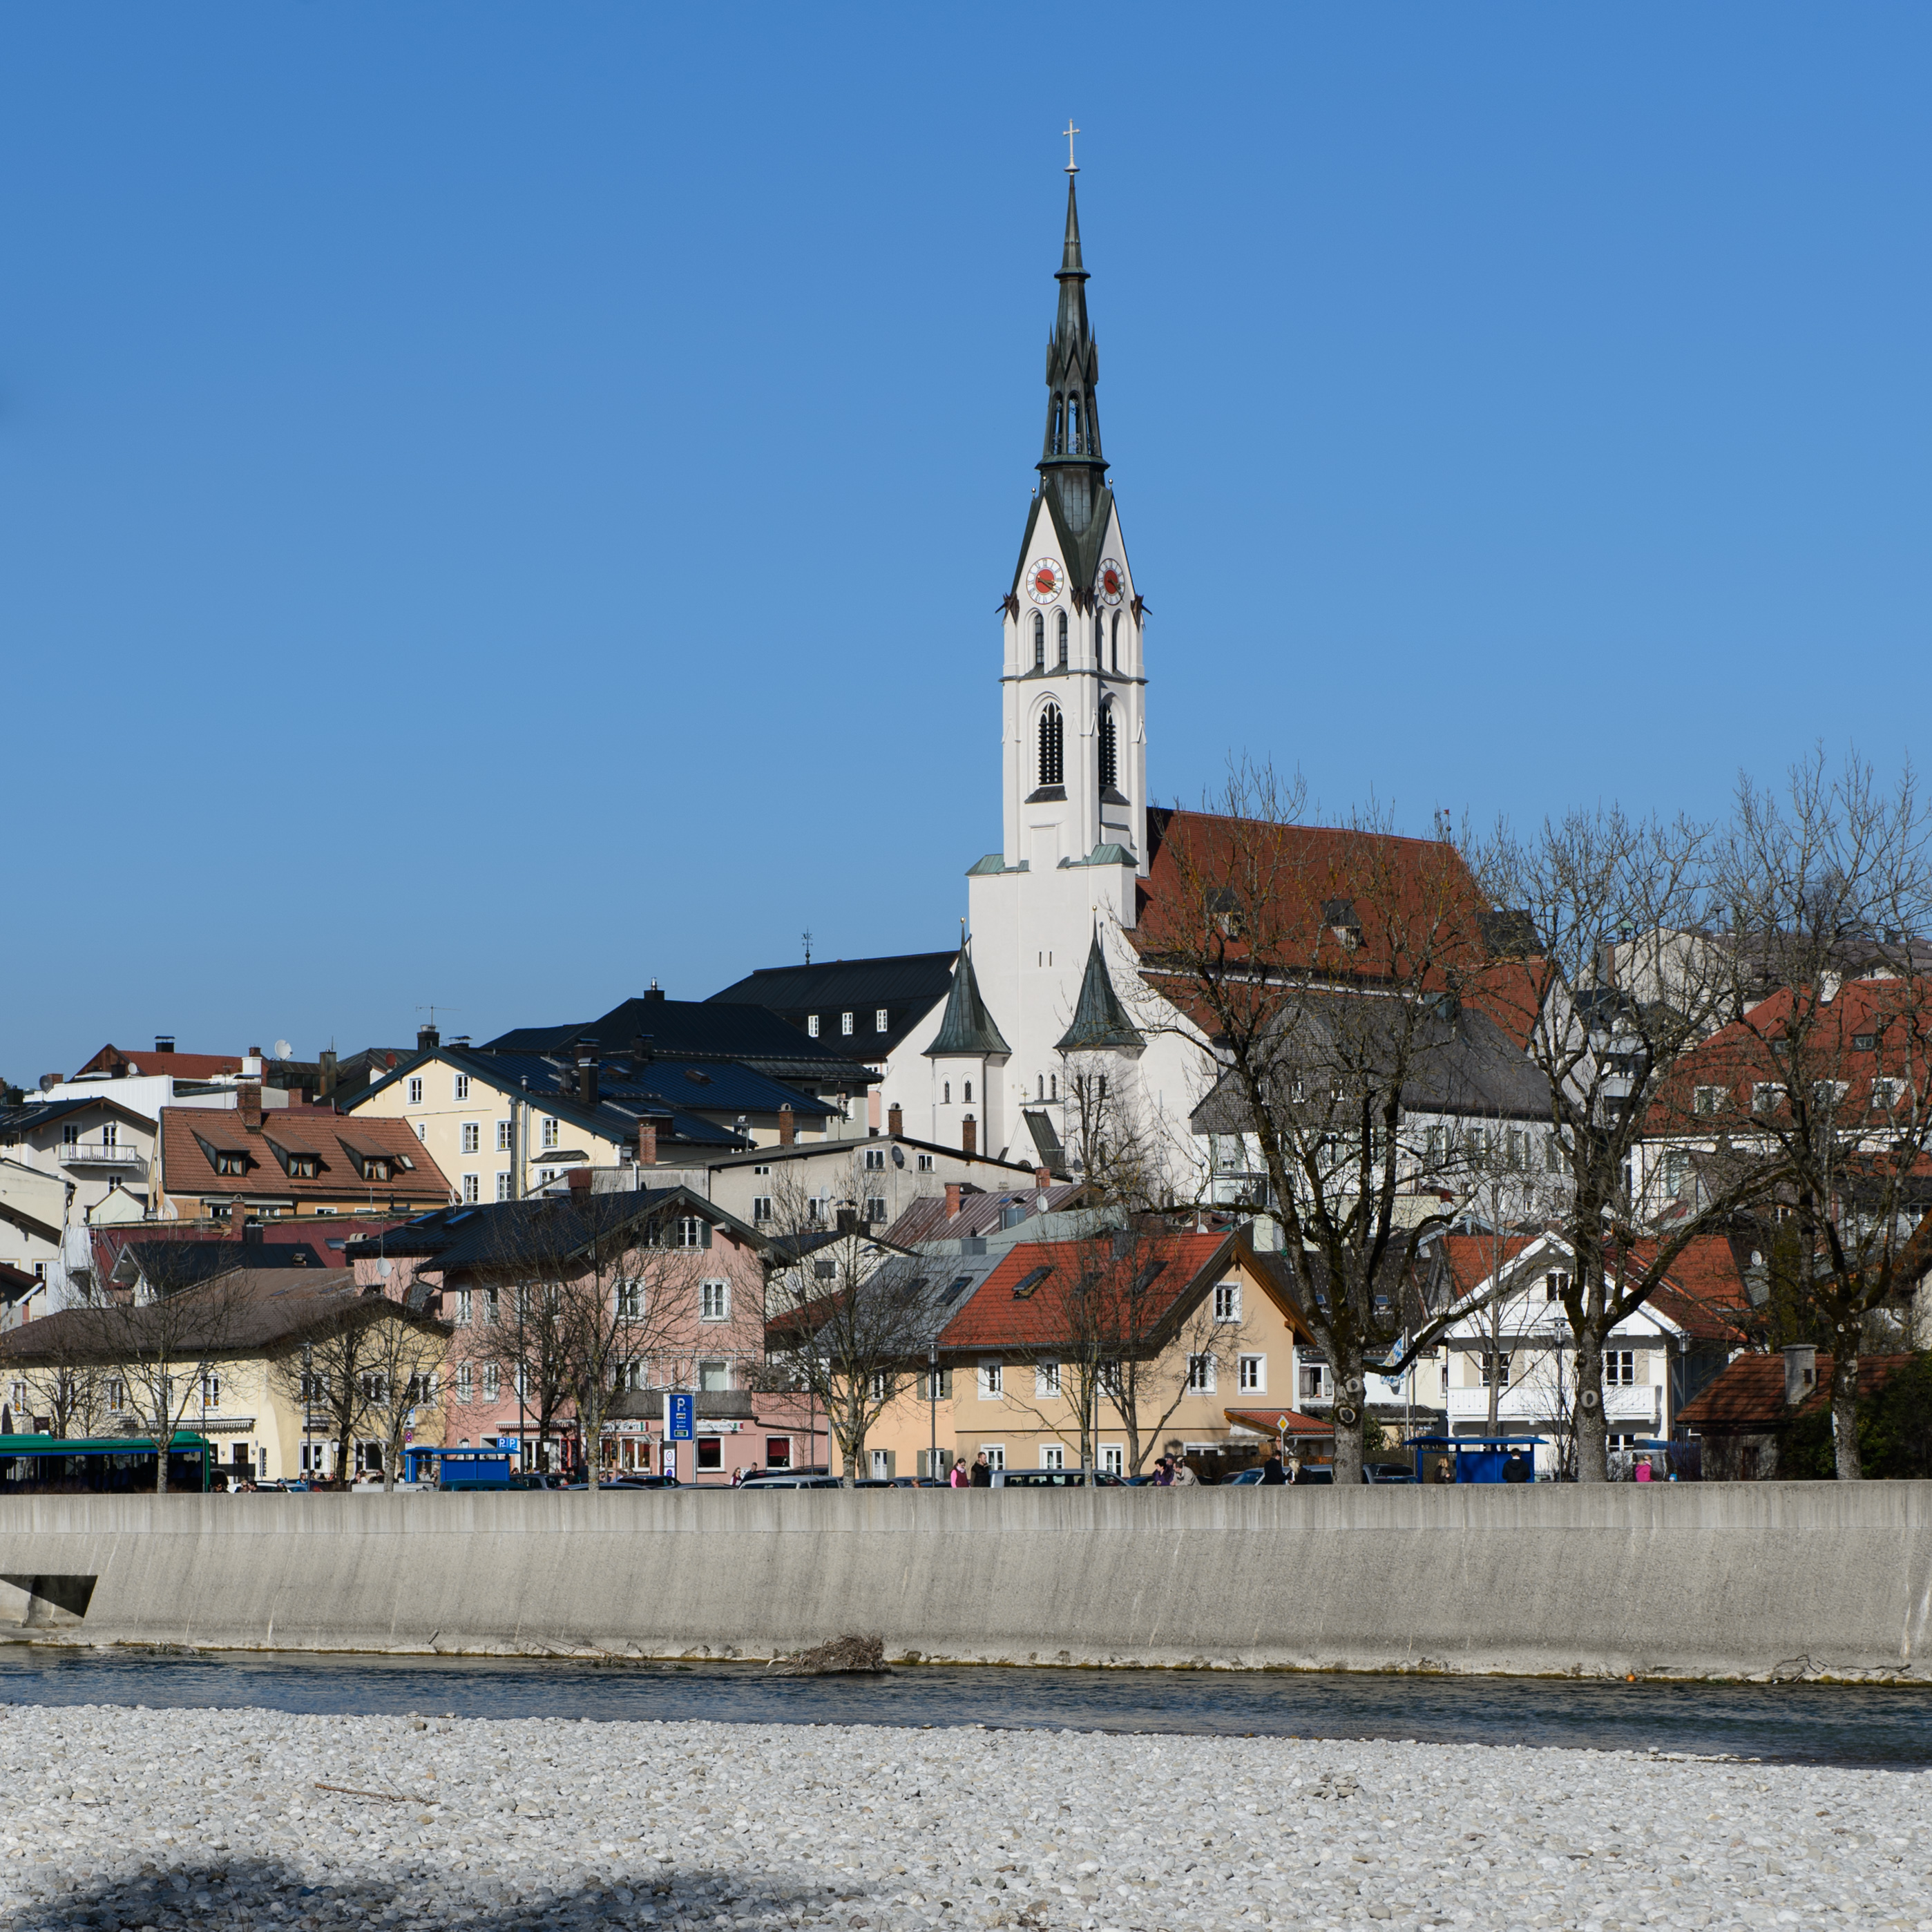
snow, winter, town, tower, landmark, nikon, place of worship, nikond4, d4, badt lz